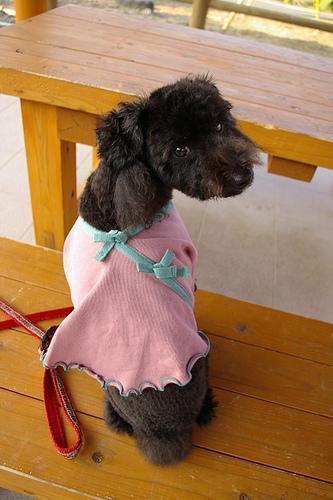
toy_poodle